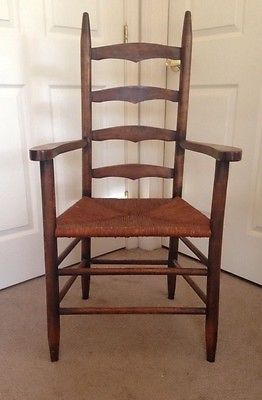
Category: chair